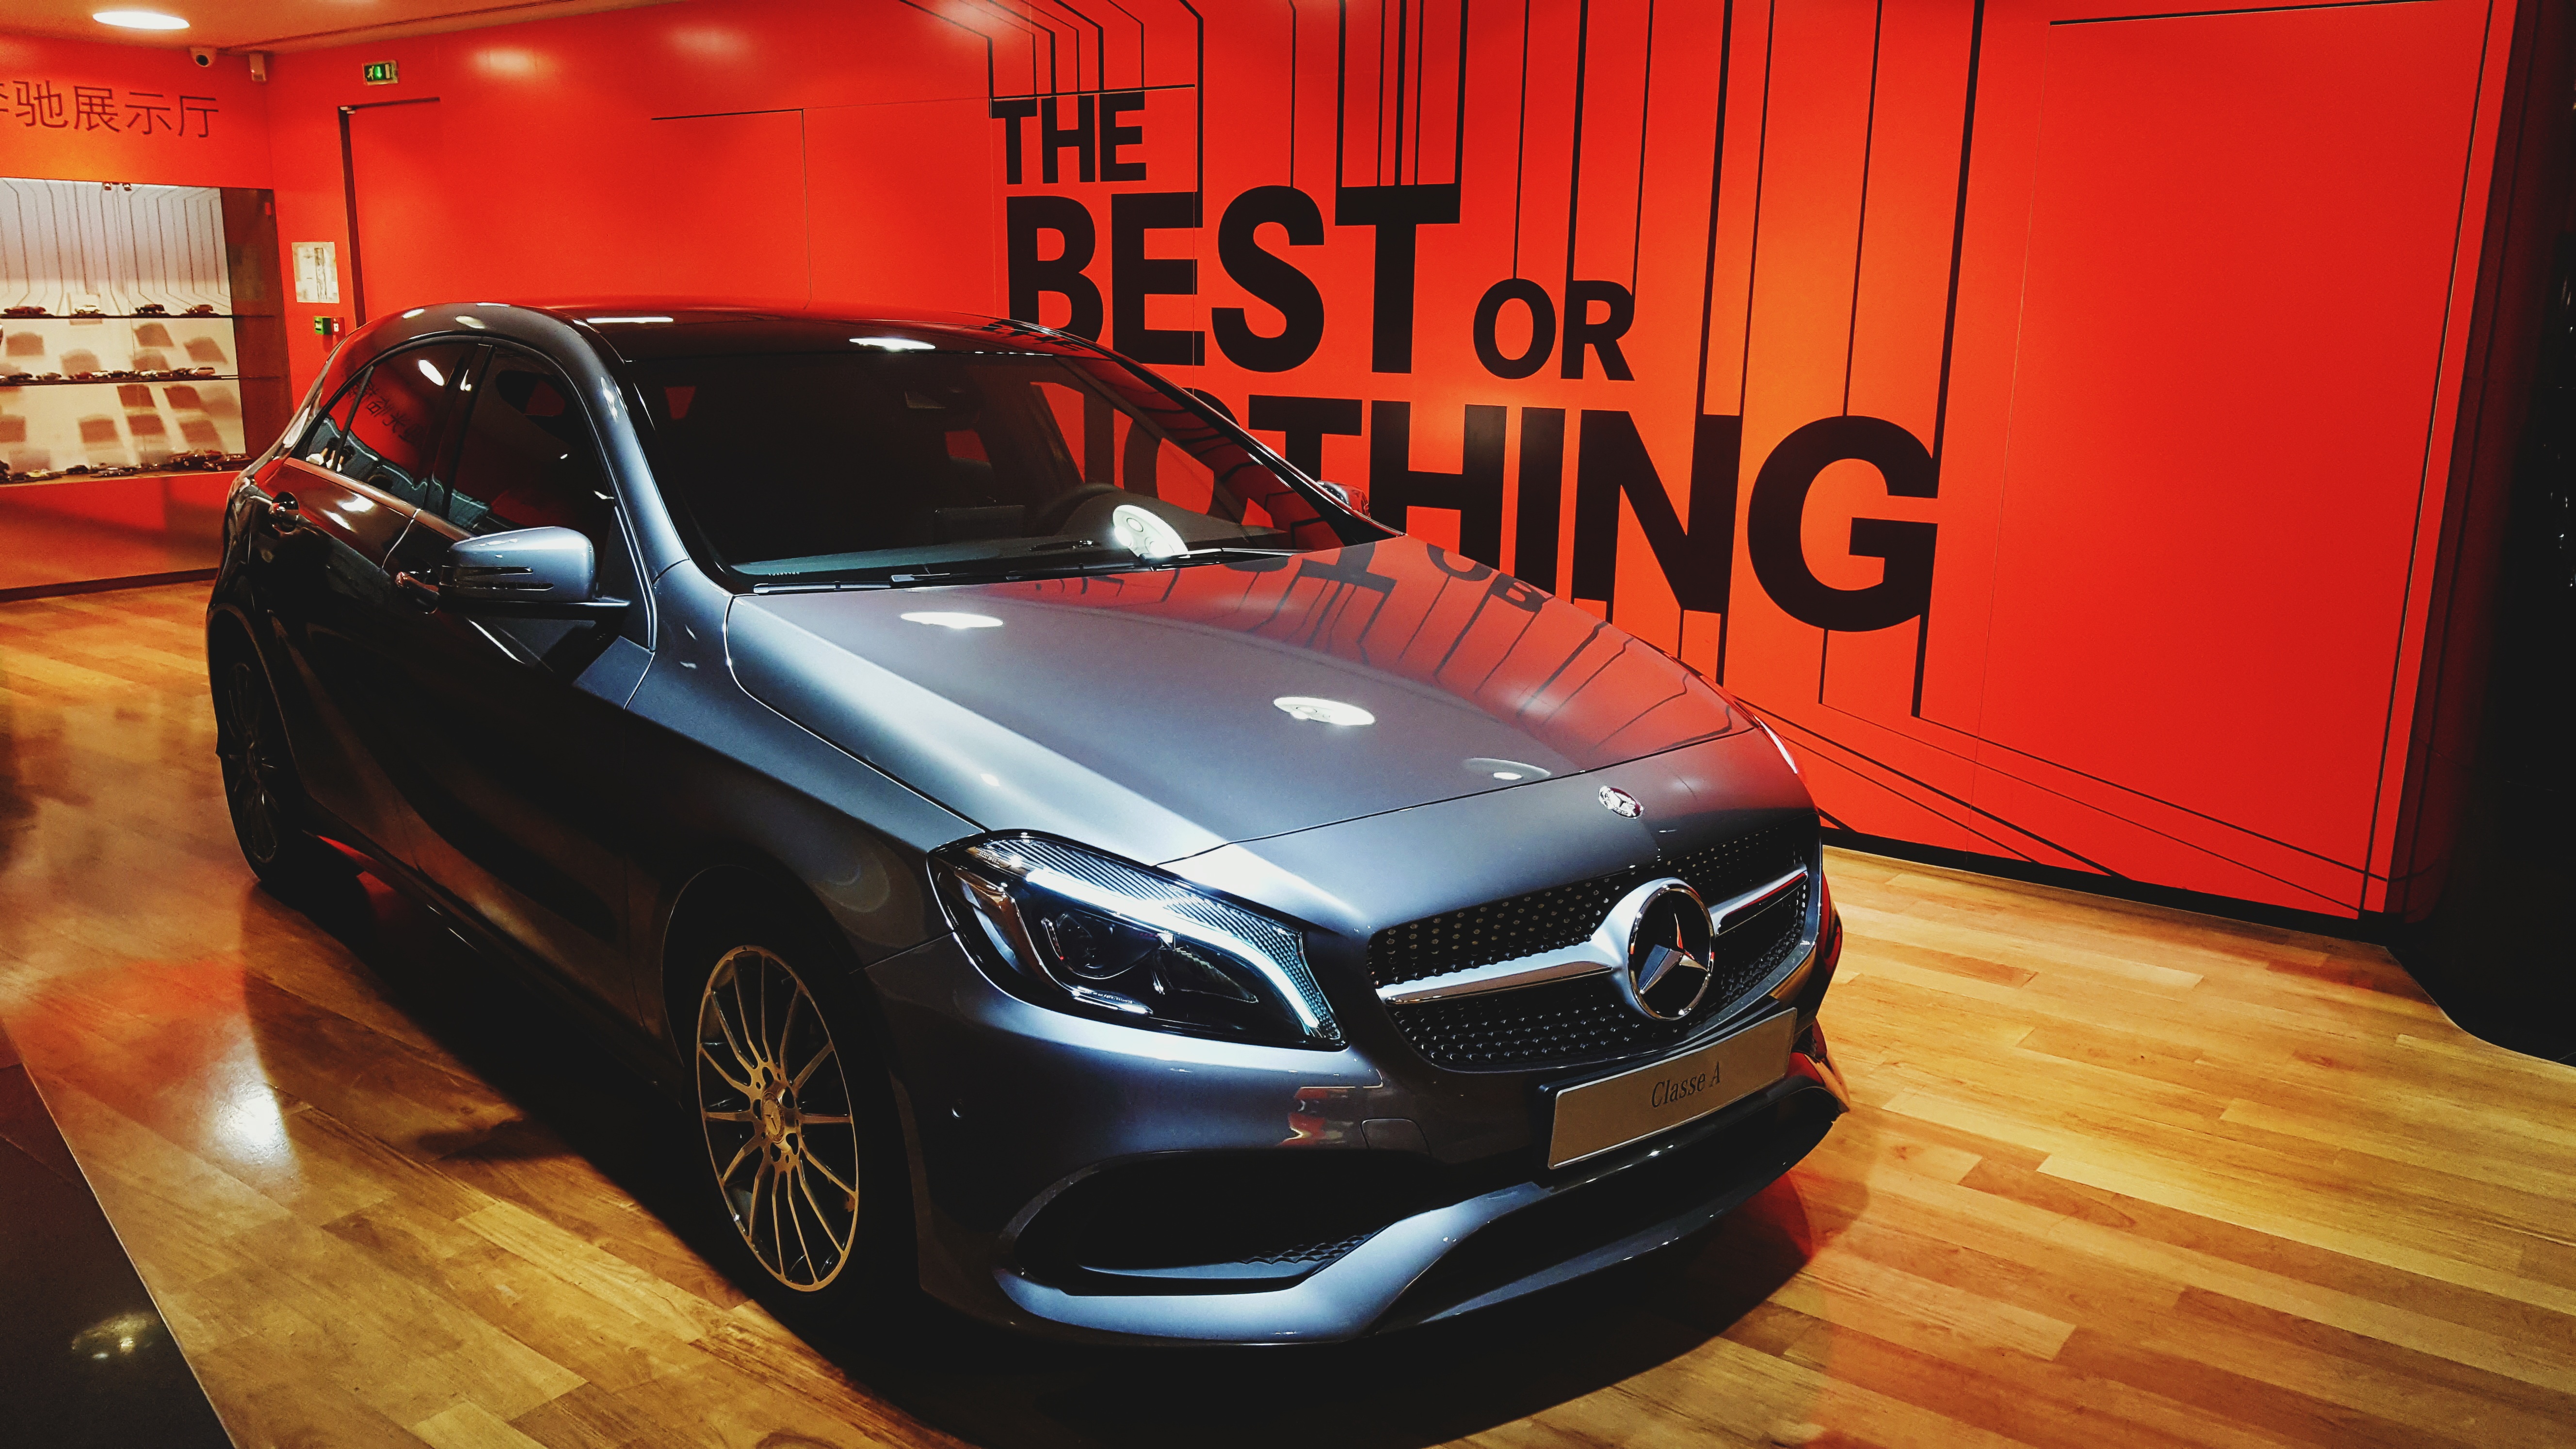
car, wheel, vehicle, bumper, mercedes benz, auto show, land vehicle, automobile make, automotive exterior, compact car, automotive design, luxury vehicle, mercedes benz a class